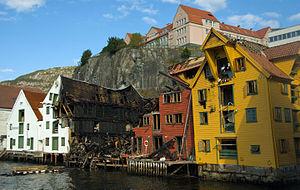
Cet article recense les sites concernés par l'observatoire mondial des monuments en 2006.